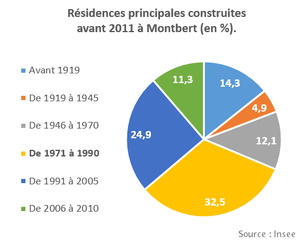
Part logement par année
Montbert est une commune française située dans le département de Loire-Atlantique en région Pays de la Loire. Elle se trouve au point de rencontre du pays de Retz à l'ouest, du pays du Vignoble nantais à l'est, du pays de Nantes au nord et de la Vendée au sud. La commune est membre de la communauté de communes de Grand Lieu.